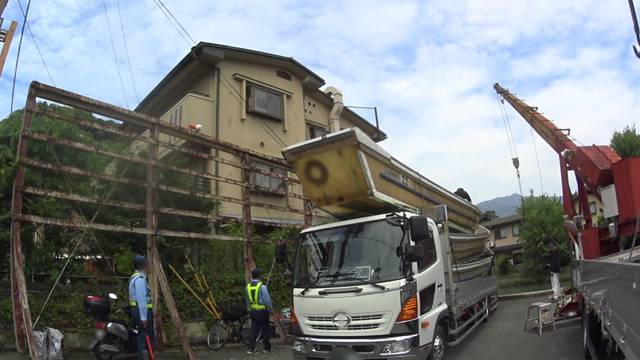
Region: Japan
Coordinates: 35.011, 135.678